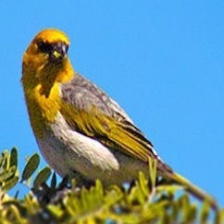
Species: PALILA
Scientific name: LOXIOIDES BAILLEUI